Angie Goff

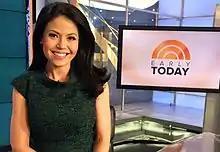
Goff on the set of "Early Today" in December 2014.

Angie Goff (born March 17, 1980) is a South Korean-born American broadcast journalist currently at WTTG (locally known as "FOX5") in Washington D.C. Goff also writes the popular blog OhMyGoff known for showcasing viewer generated content. She was also a fill-in anchor for NBC News' "Early Today".